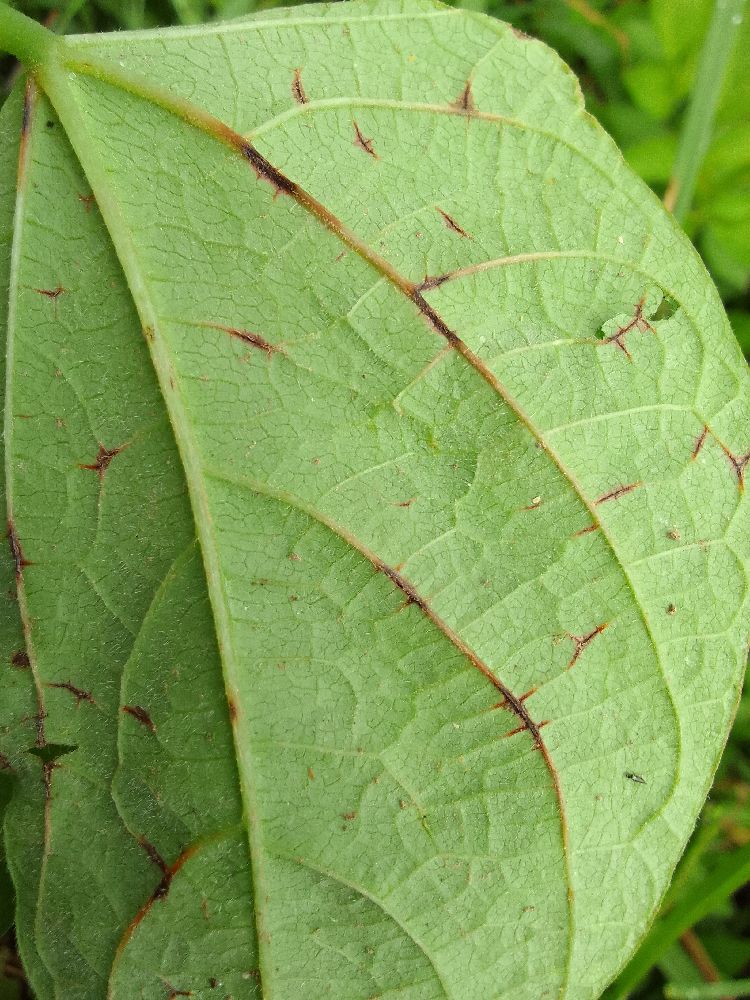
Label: anthracnose